St Stephen's Presbyterian Church, Jamberoo

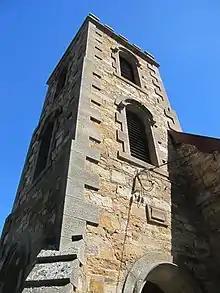
Tower

St. Stephen's Church has a simple rectangular plan with a square-based tower incorporating the entry to the building at its eastern end and a small attached vestry at the western end. It construction employed coursed sandstone rubble with dressed quoining and weathering to buttresses and the tower's battlemented parapet. Openings feature simple label-moulded semi-circular heads. Internally, finishes and furniture are of local cedar. The building's substantial trussed gable-ended roof with elegant barge decoration has undergone replacement of its original shingle cladding with Marseilles tiles.